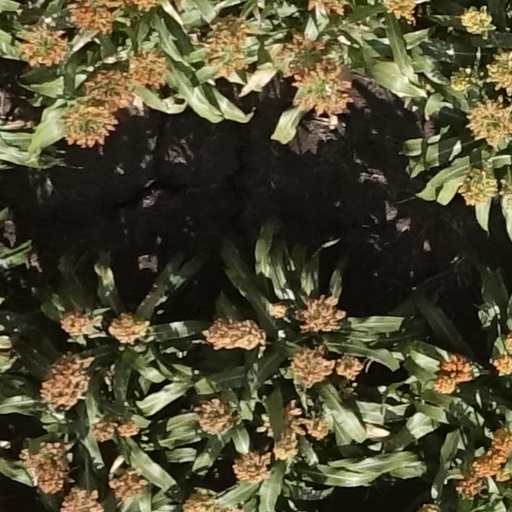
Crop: sorghum